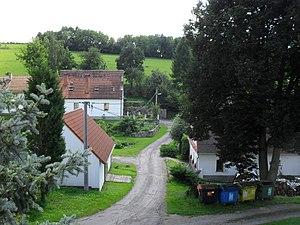
Soběhrdy est une commune du district de Benešov, dans la région de Bohême-Centrale, en République tchèque. Sa population s'élevait à 410 habitants en 2020.